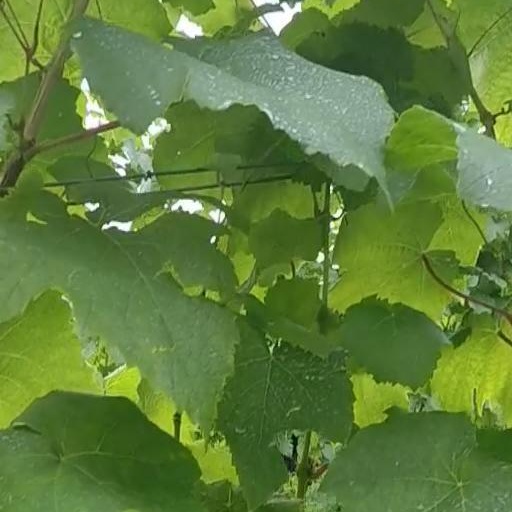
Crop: grape